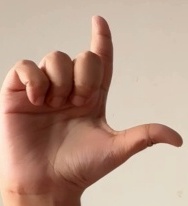
ASL sign: L